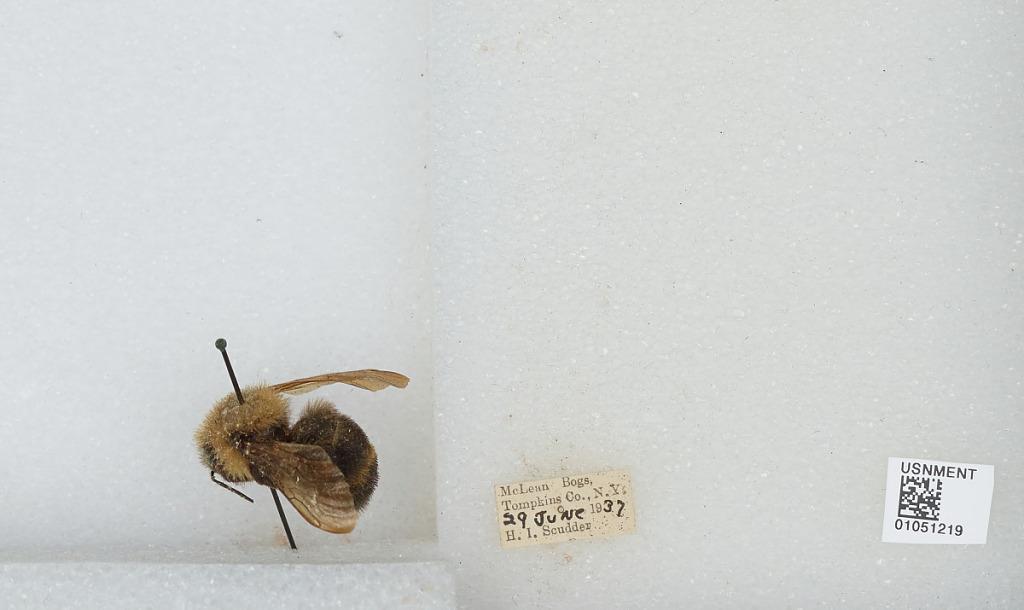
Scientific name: Bombus sp.
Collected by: H. Scudder
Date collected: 1937-6-29
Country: United States
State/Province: New York
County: Tompkins
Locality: McLean Bogs
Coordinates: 42.552, -76.291